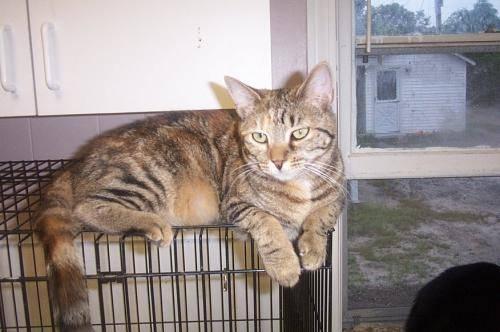
cat